Great Flood (China)

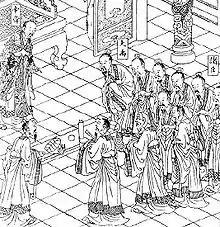
Emperor Shun performs divination in the palace, with Yu present

After the solemnities of his final accession to power, the first thing Shun did was to reform the calendar. Next, for the period of a month, Shun convoked a series of meetings, ceremonies, and interviews at the imperial capital with the Four Mountains and the heads, lords, or princes of the realm's houses, clans, surnames, tribes, and nations.